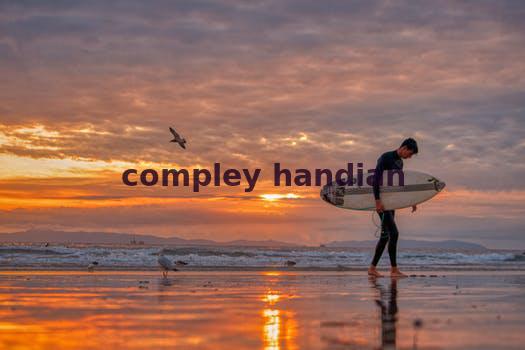
Label: Watermark